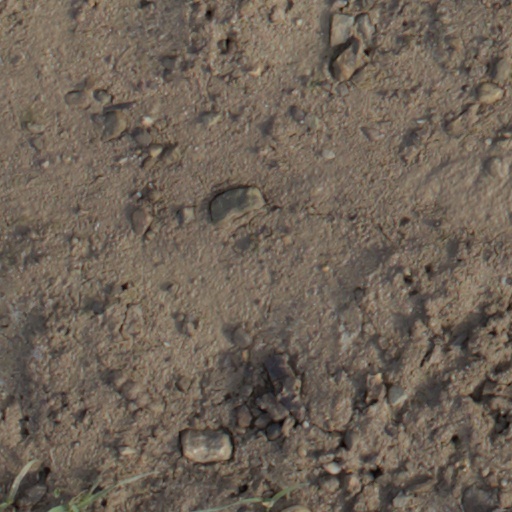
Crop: wheat